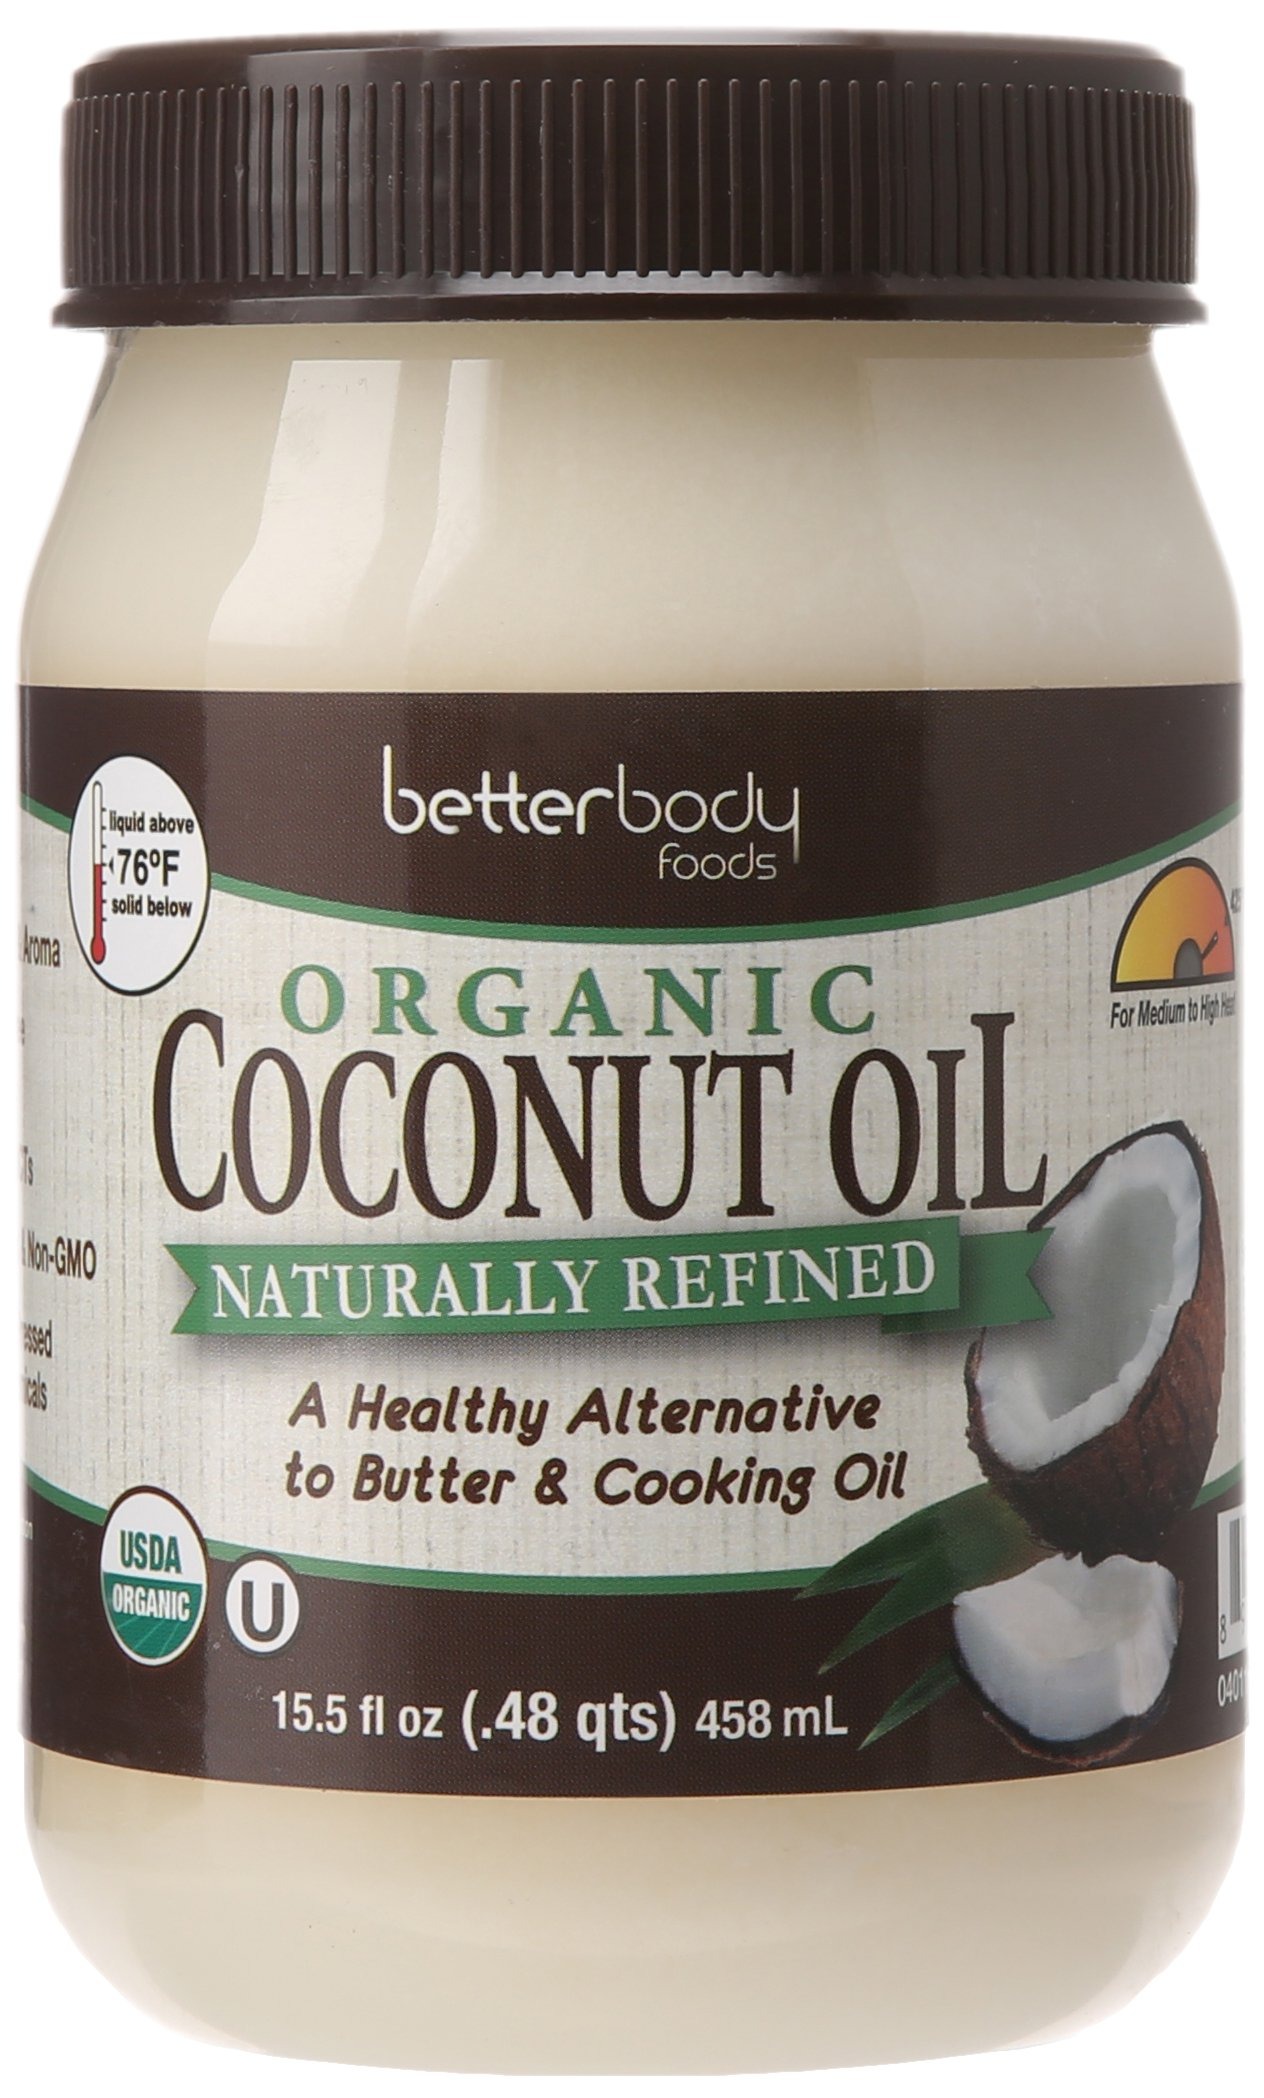
Item Name: Betterbody Foods Organic Naturally Refined Coconut Oil, 15.5 Ounce
Bullet Point 1: Organic; Non-GMO; vegan and kosher
Bullet Point 2: High flash point of 450 degrees Fahrenheit makes it perfect for cooking, baking, sauteing, and frying; neutral flavor and aroma
Bullet Point 3: Health benefits include: no trans fats or cholesterol, high in MCTs (medium chain triglycerides), and high in lauric acid (48%)
Bullet Point 4: Topical applications include: soothes dry skin and conditions hair
Value: 15.5
Unit: Fl Oz

Price: 8.99